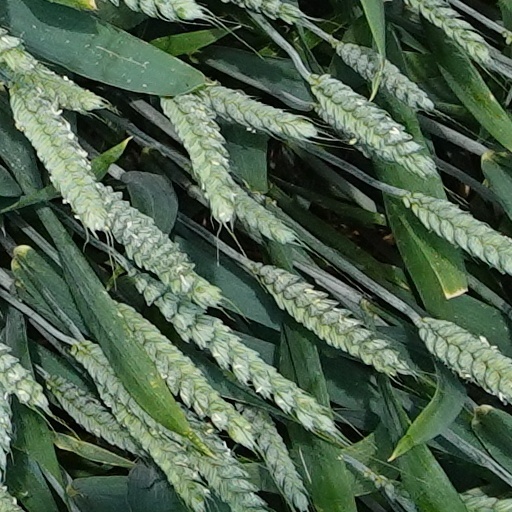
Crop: wheat